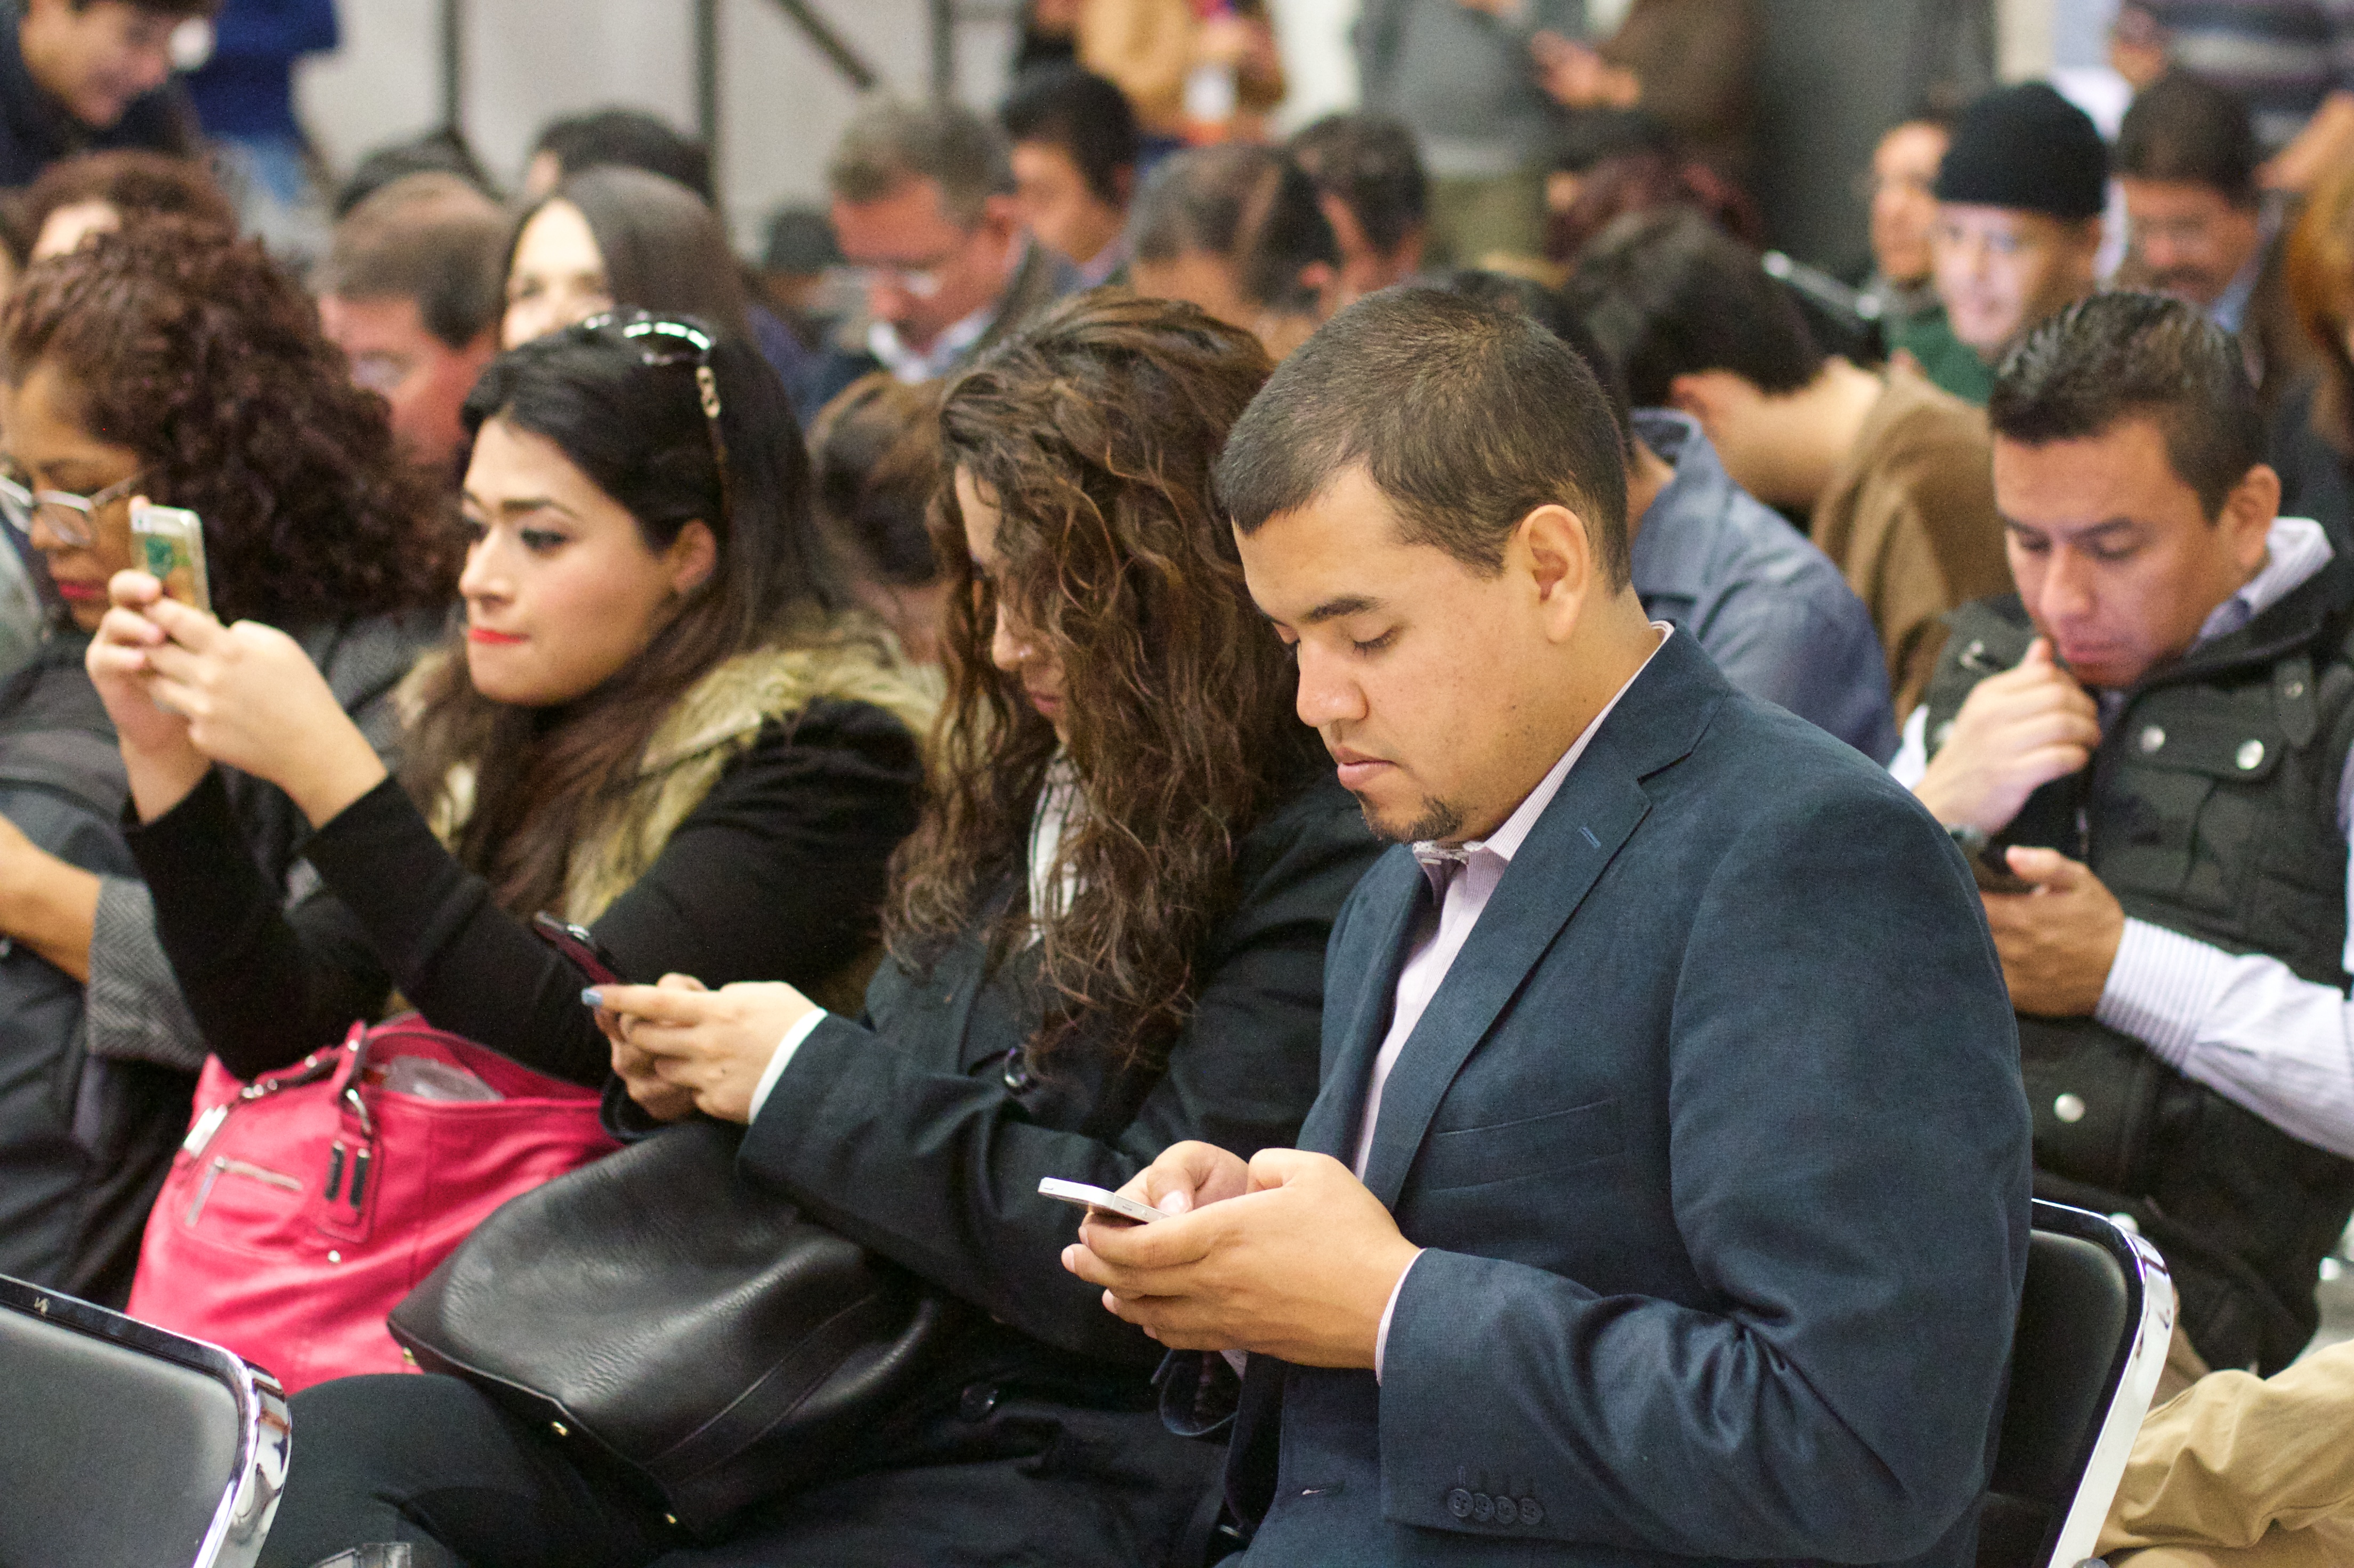
people, crowd, audience, udgagora